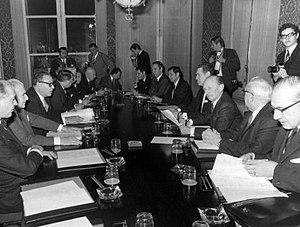
24 février 1972
Le Pacte culturel a été conclu en Belgique en 1972 entre les principaux partis politiques au niveau national afin de protéger les minorités idéologiques et philosophiques à la suite de la révision constitutionnelle belge de 1970 qui consacre l’autonomie culturelle de la Communauté française, de la Communauté flamande et de la Communauté germanophone. Il sera mis en application avec l’adoption de la loi du 16 juillet 1973 garantissant la protection des tendances idéologiques et philosophiques.